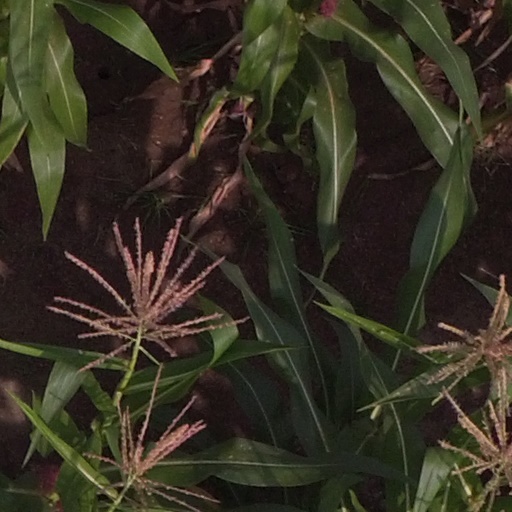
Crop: maize; corn